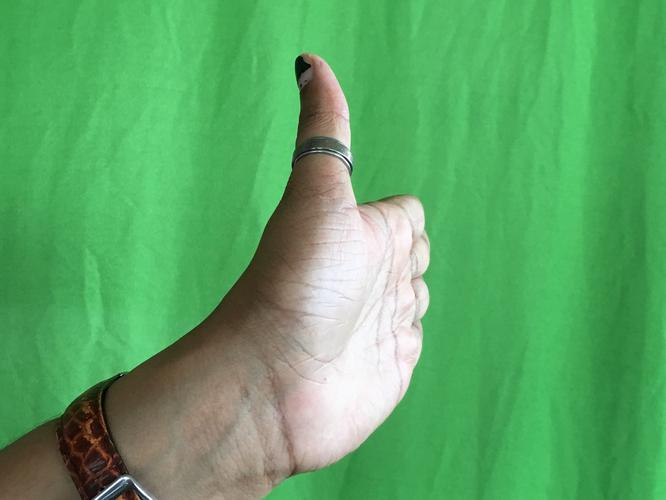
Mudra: Ardhachandran
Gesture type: single_hand